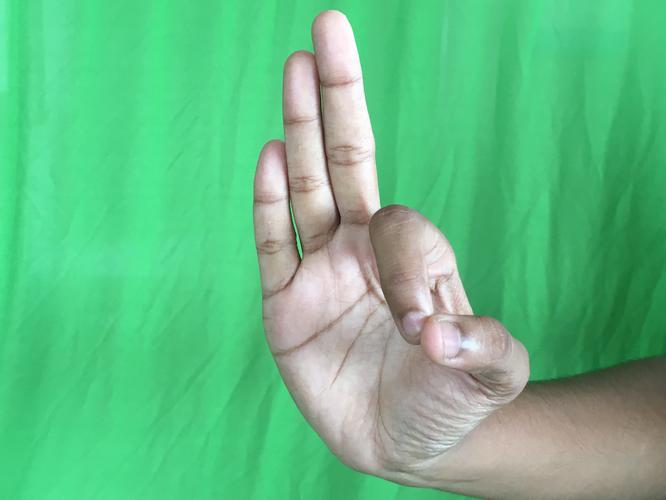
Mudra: Aralam
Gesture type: single_hand